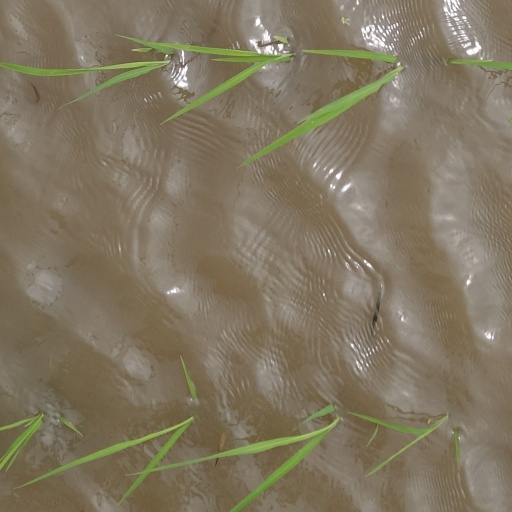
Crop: rice